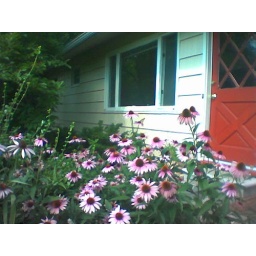
This was our old house in Ann Arbor. I was trying to snap a shot of a butterfly ...